Cliffs Erie Railroad

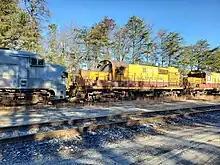
Erie Mining Company 301 & 302 (Renumbered to 7201 & 7202 by ALGX) rotting away on a WW Deadline in Dividing Creek, NJ in 2022

The railroad was the last to use F9 units in revenue service in the United States, until Indiana Boxcar Corporation purchased two F9s for use on the Vermilion Valley Railroad in western Indiana/eastern Illinois. It also had some of the last few Griswold rotating signals in full operation (now removed). It also featured a 100-foot-long trestle and the Cramer Tunnel.